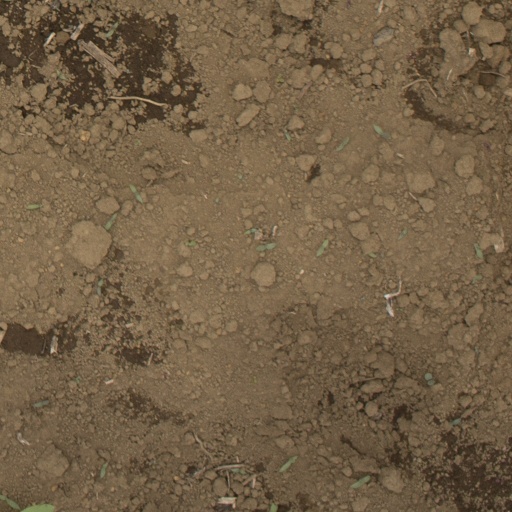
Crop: Jerusalem artichoke